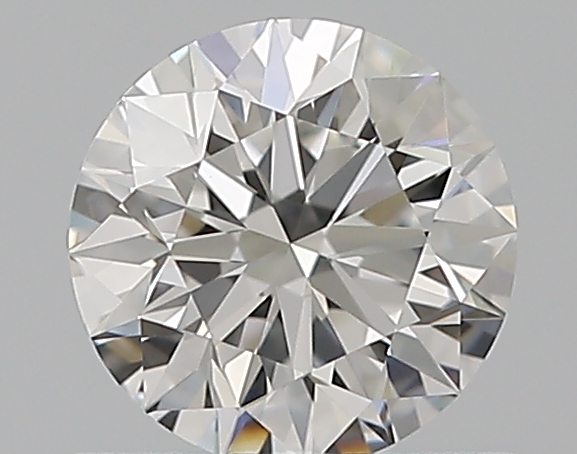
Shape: round
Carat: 0.59
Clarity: VS1
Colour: E
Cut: EX
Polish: EX
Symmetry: EX
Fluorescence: M
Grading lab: GIA
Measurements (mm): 5.34 x 5.36 x 3.35